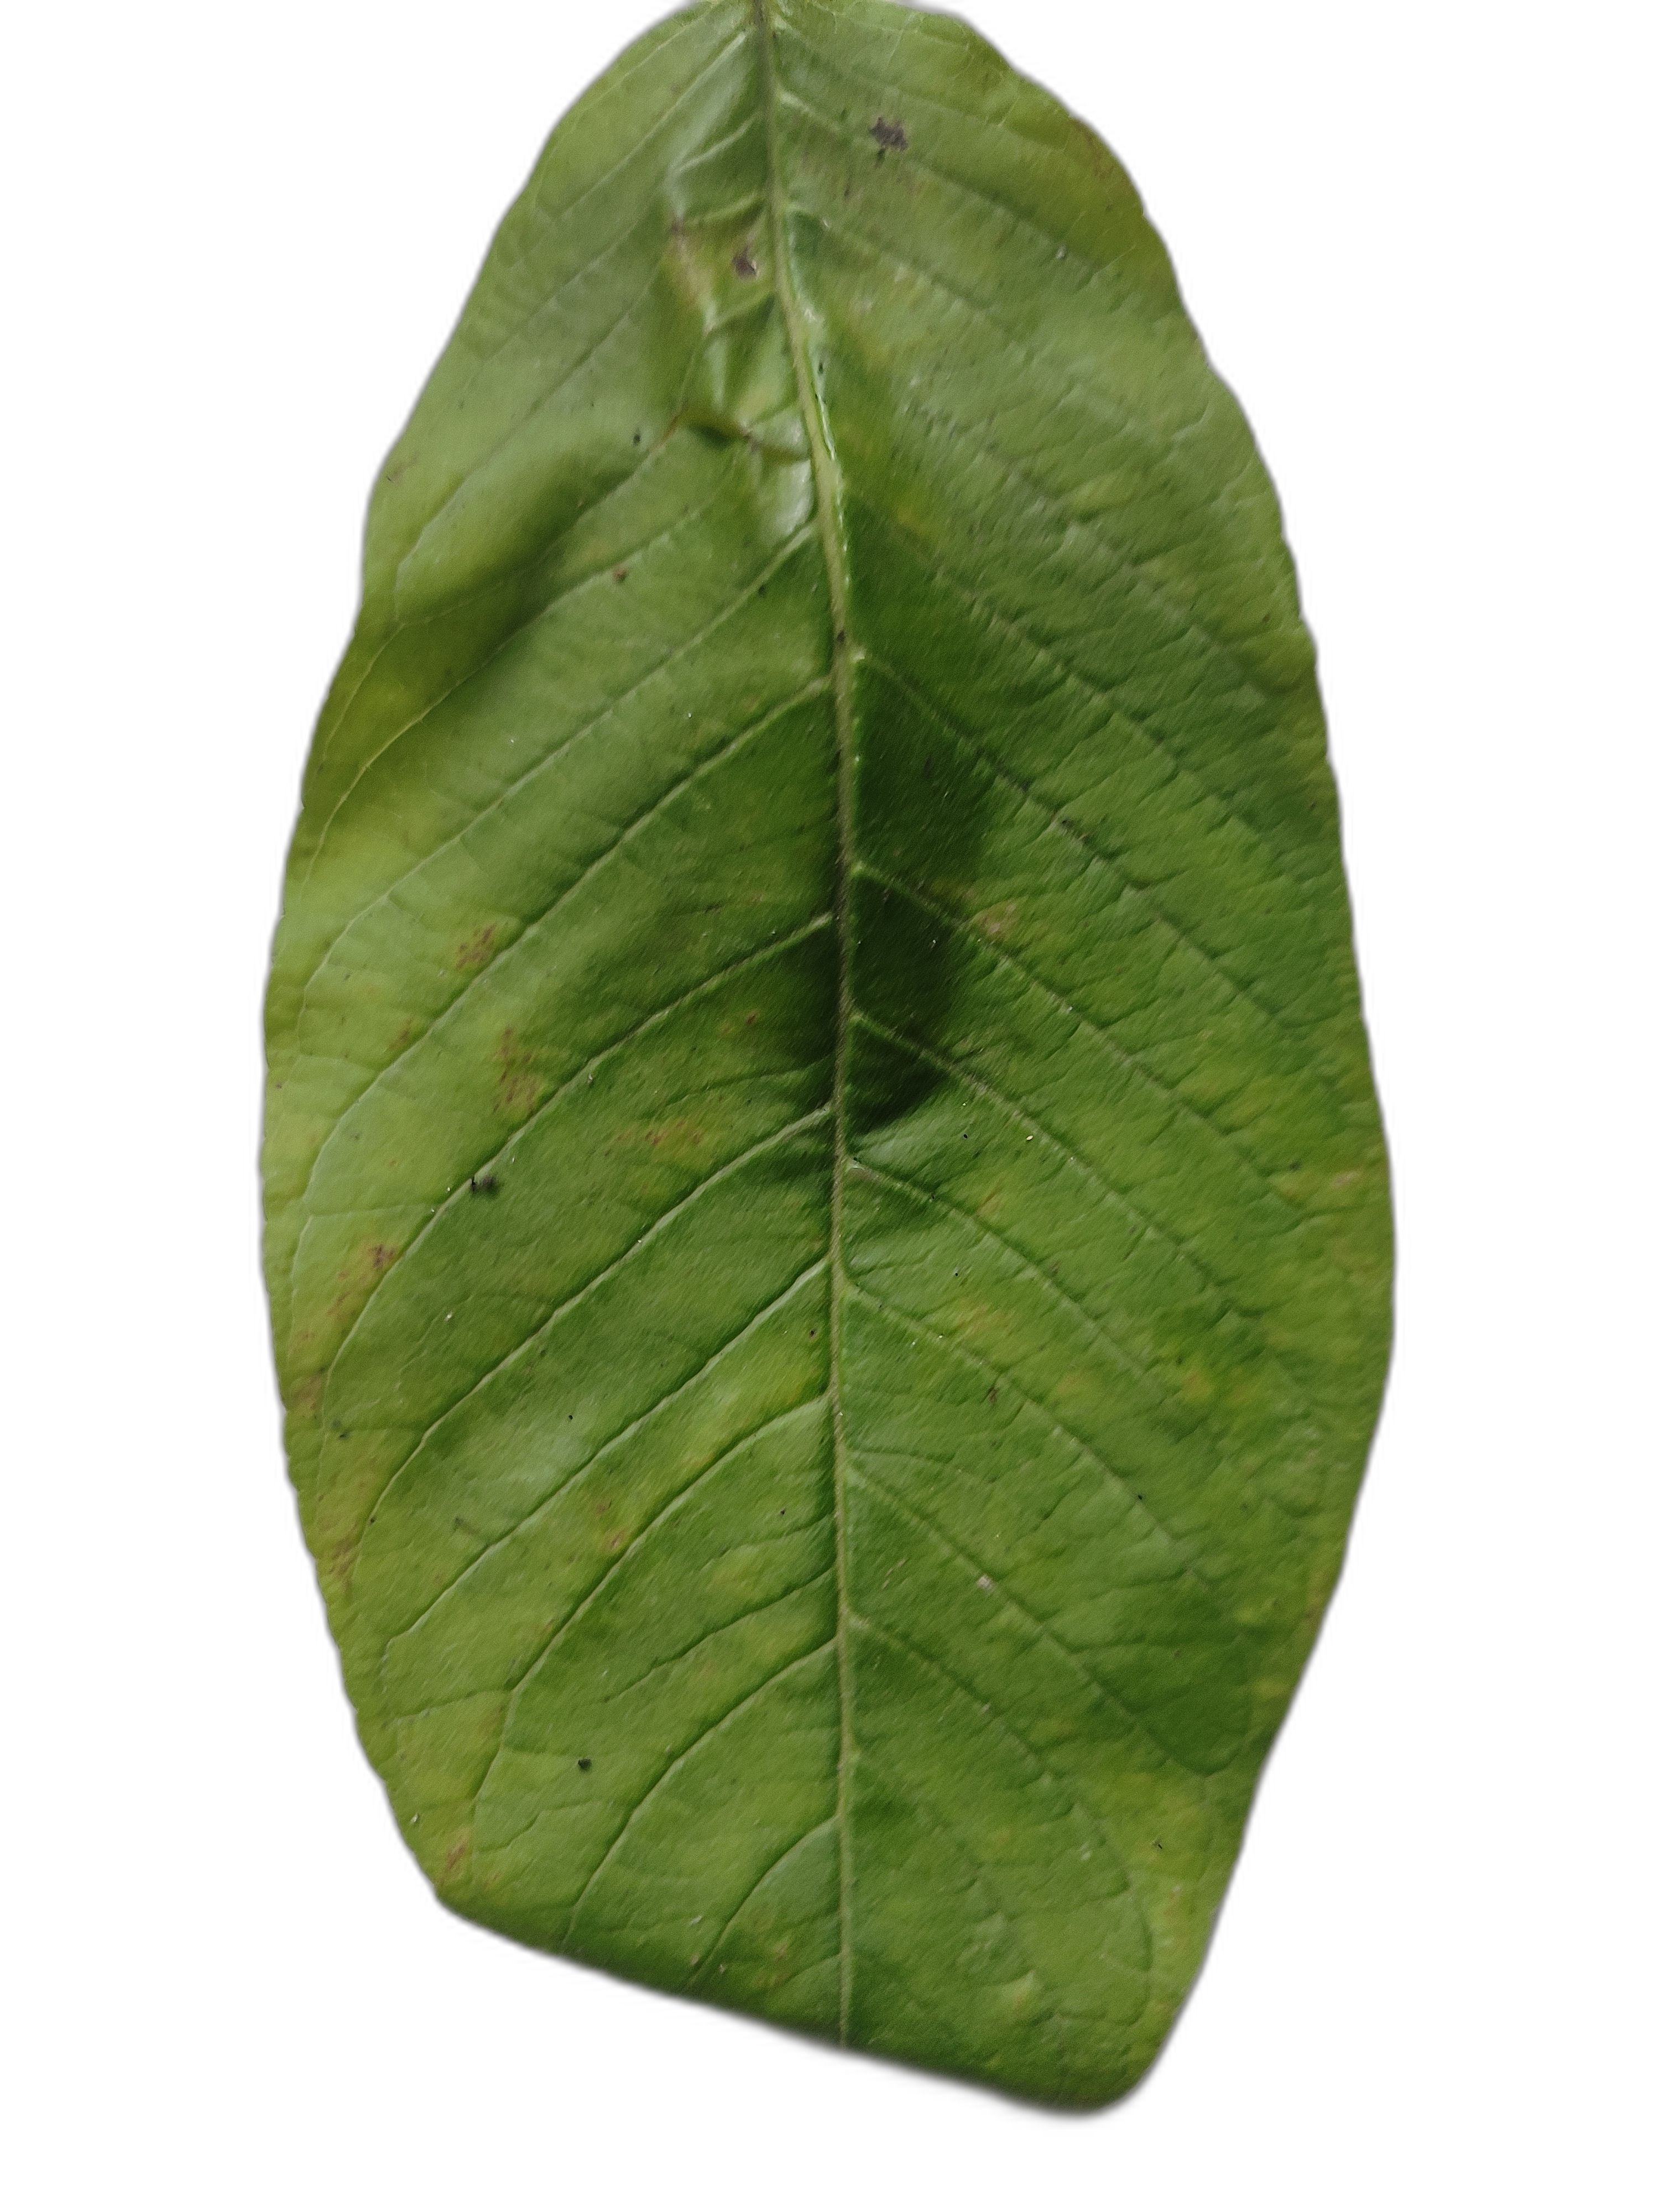
Plant part: leaf
Disease: Healthy